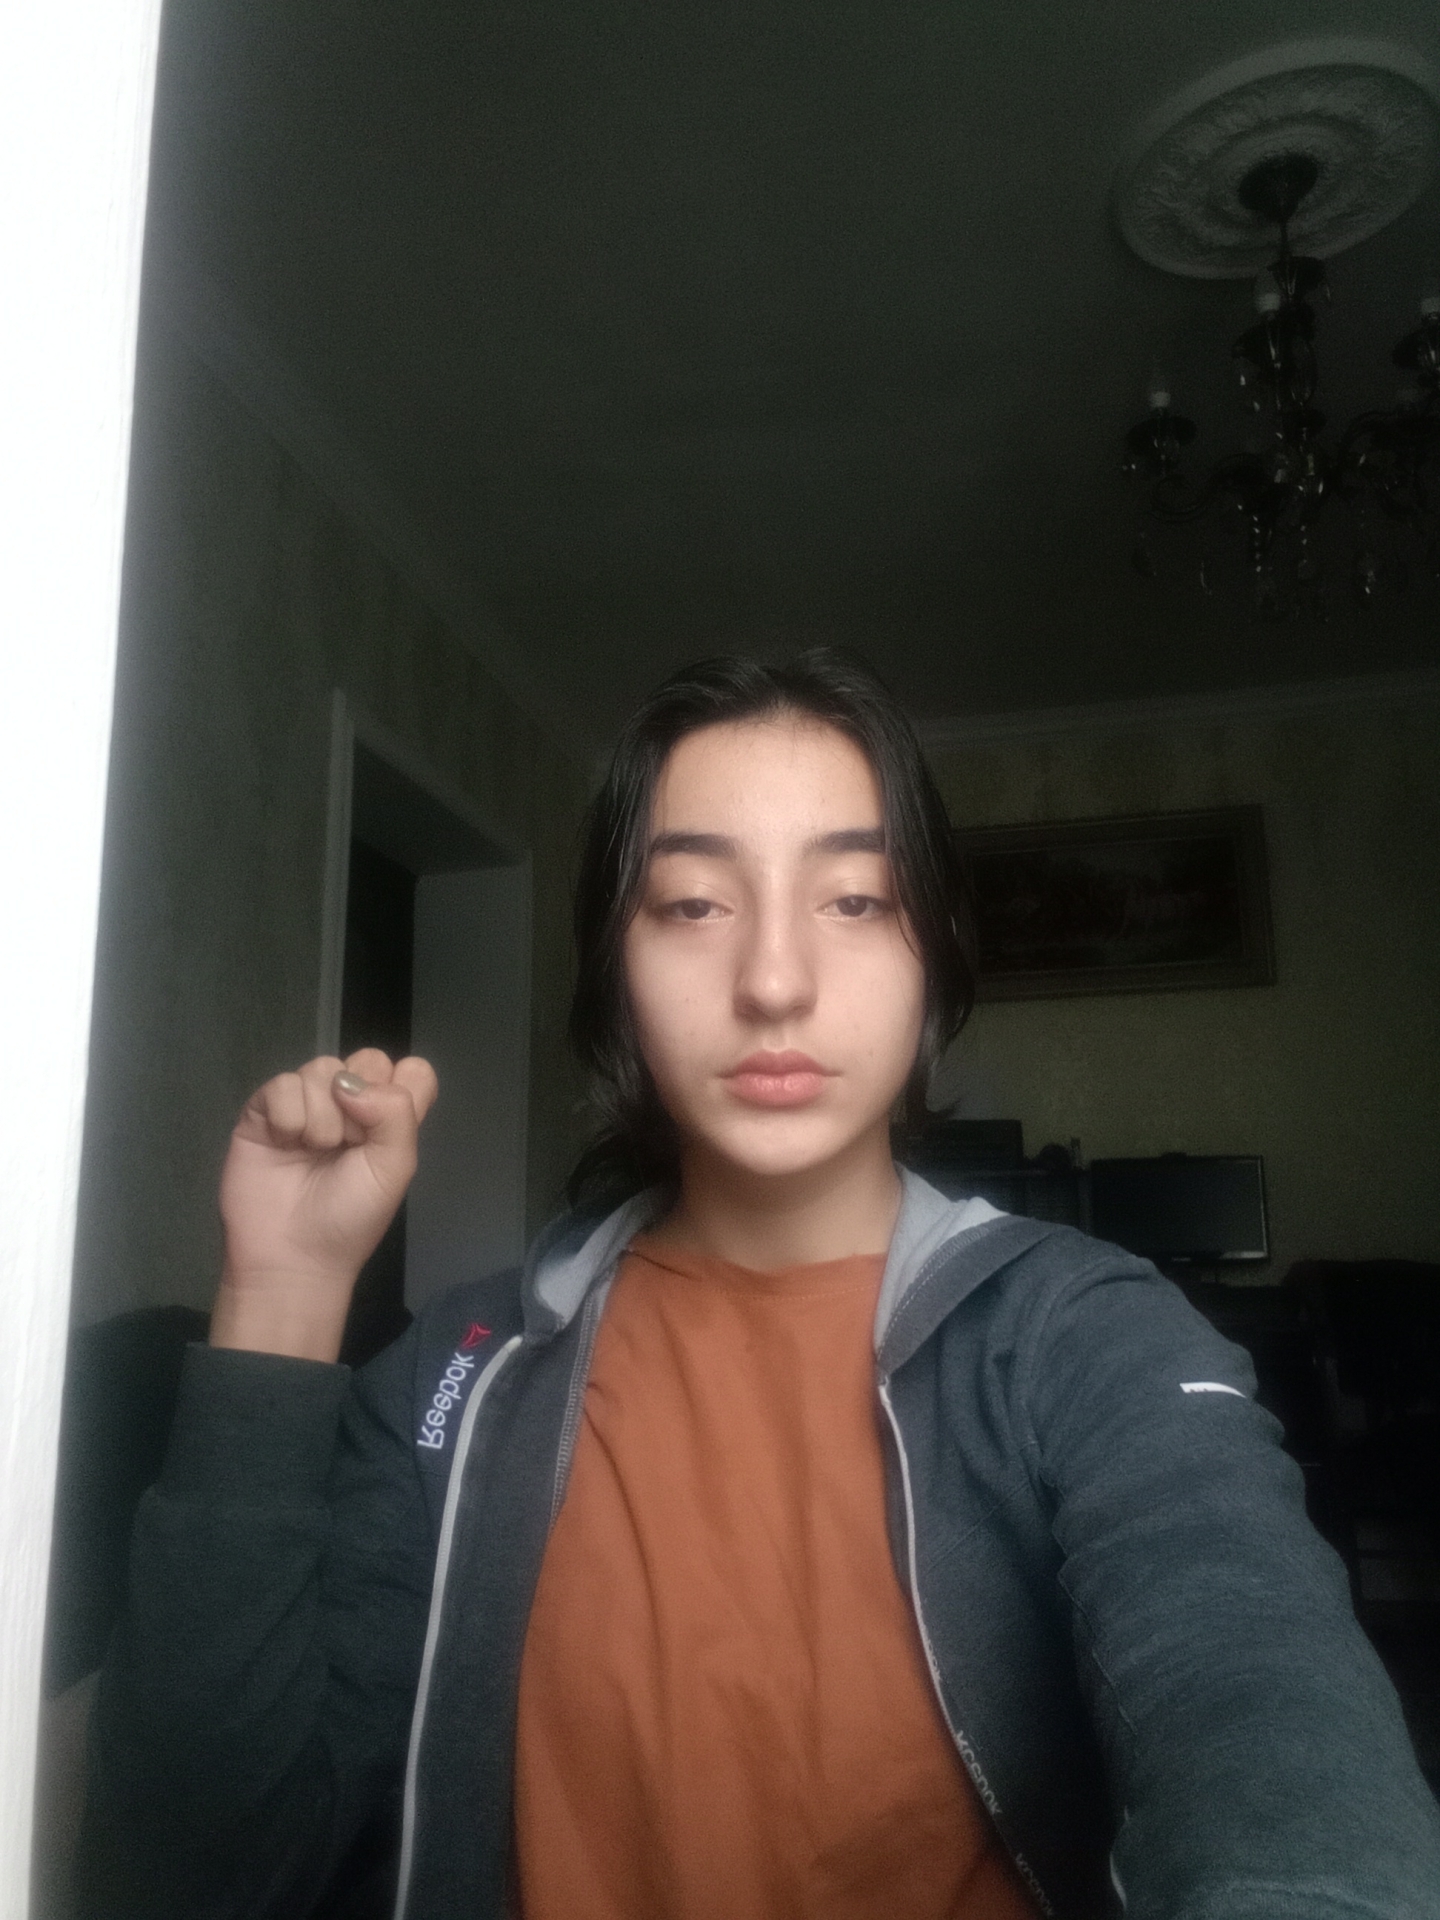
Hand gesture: fist